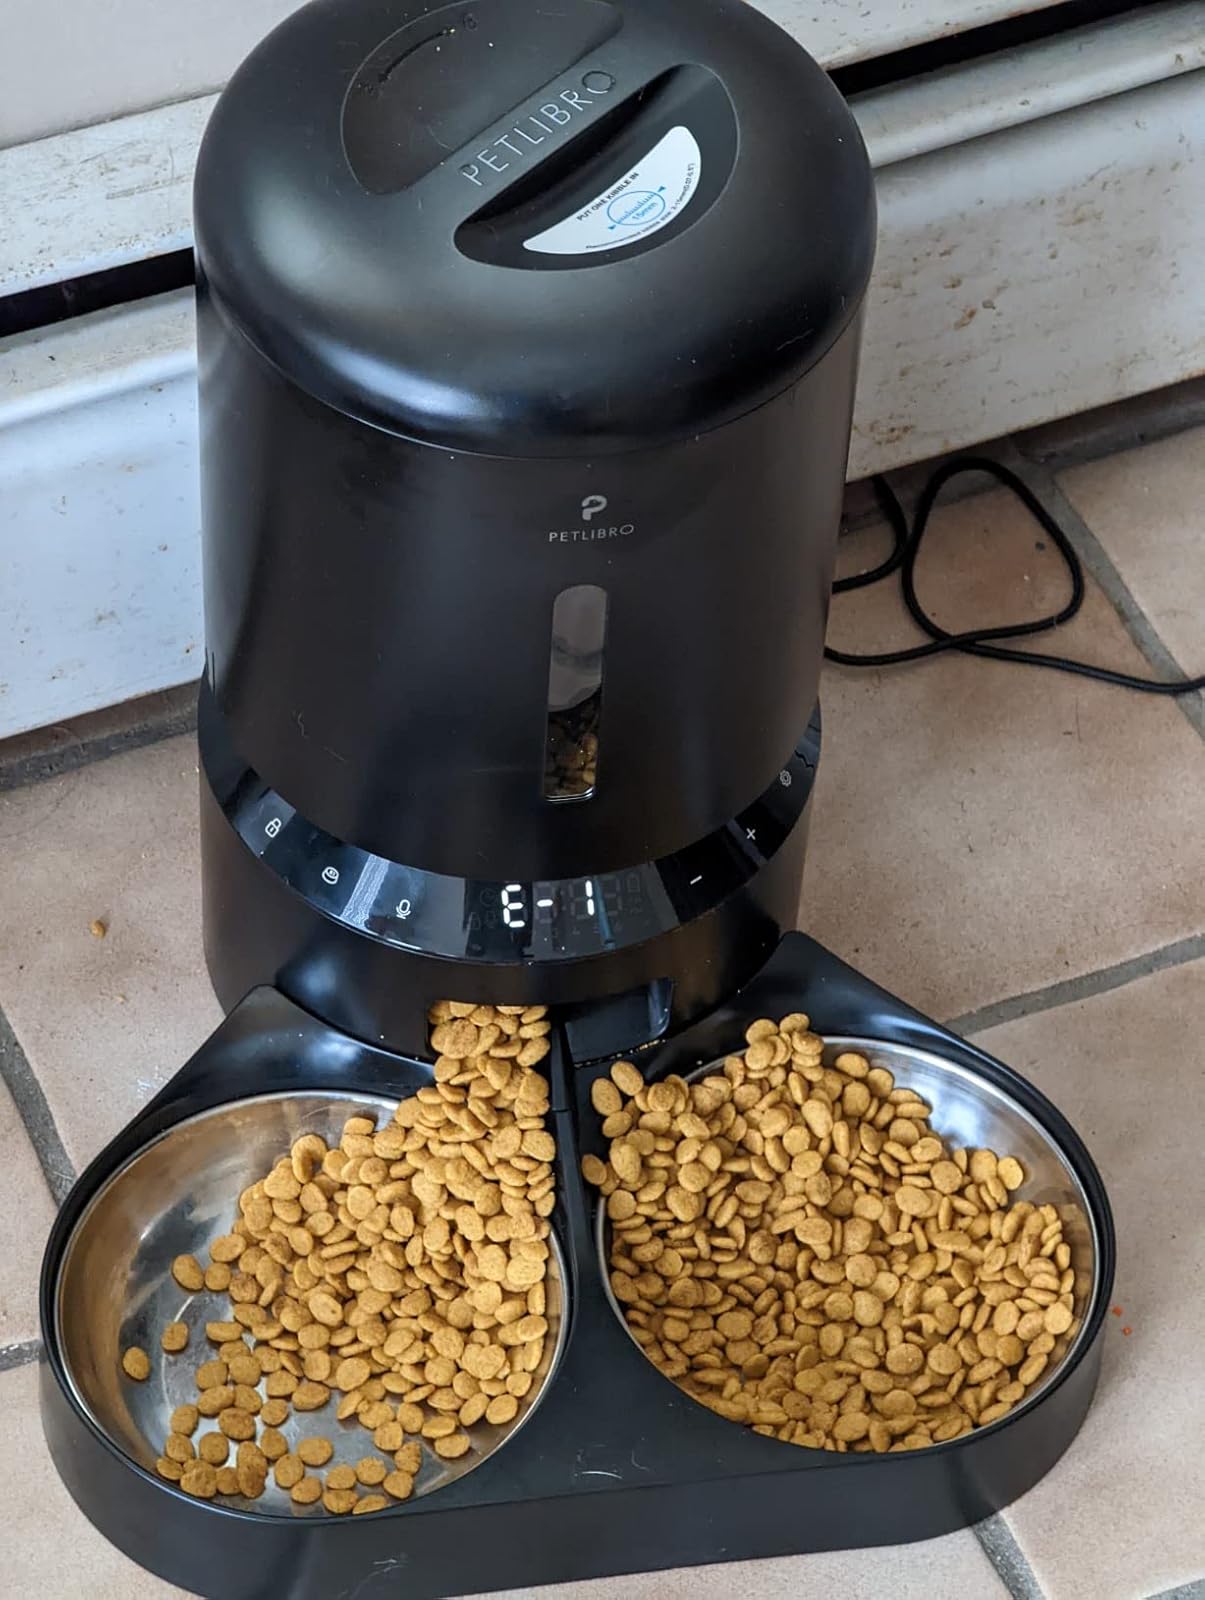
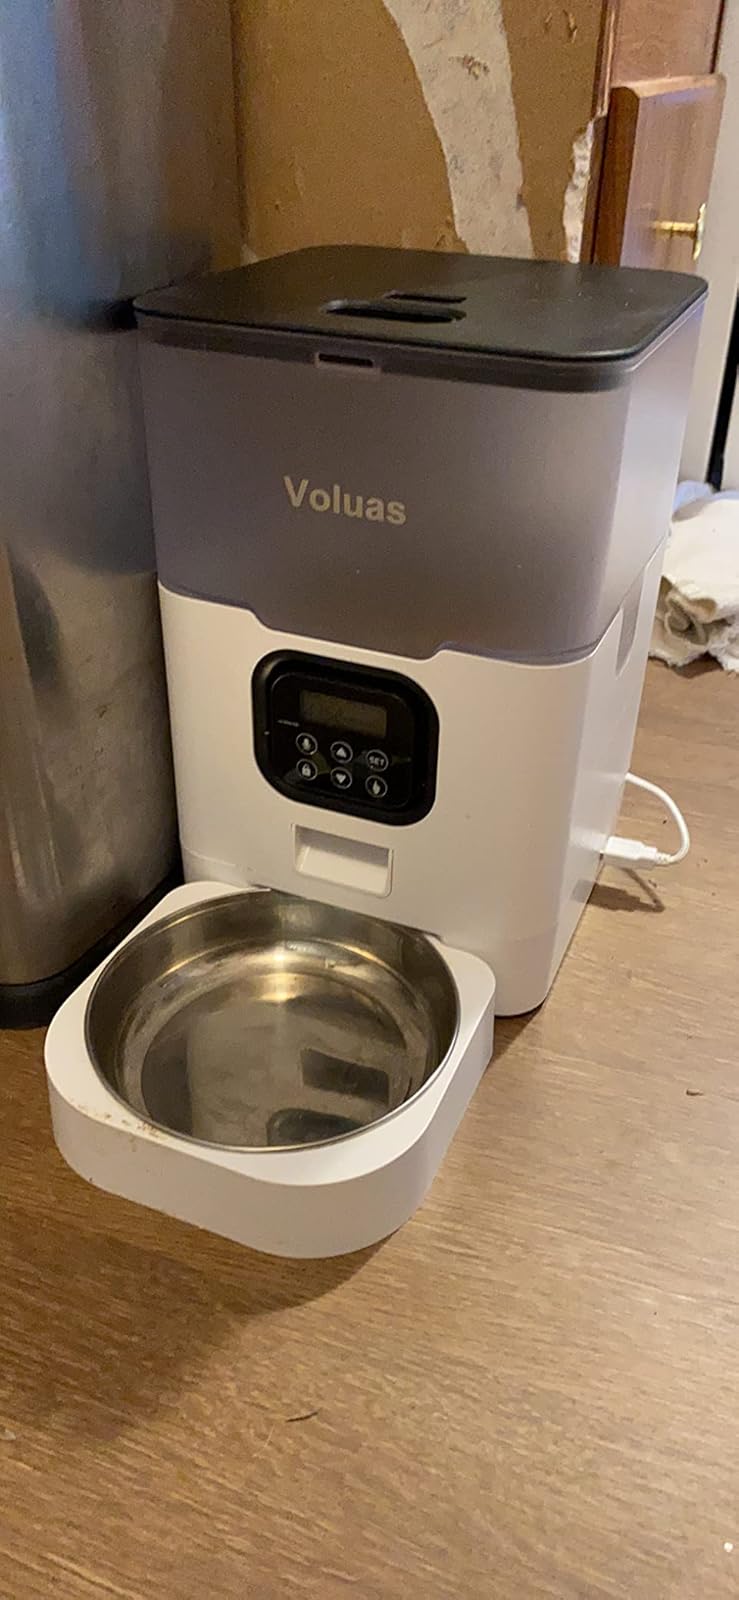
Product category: items_feeder
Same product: no